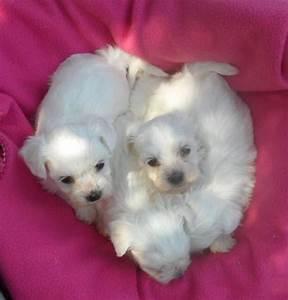
dog